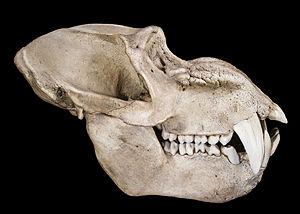
Mandril, Mandrillus sphinx (Linnaeus 1758) - Mâle - (Vue de profil) Localité
Les cercopithécinés forment une sous-famille de singes de l'Ancien Monde au sein de la famille des Cercopithecidae. Ils regroupent des primates comme les cercopithèques, les mangabeys, les babouins ou les macaques.